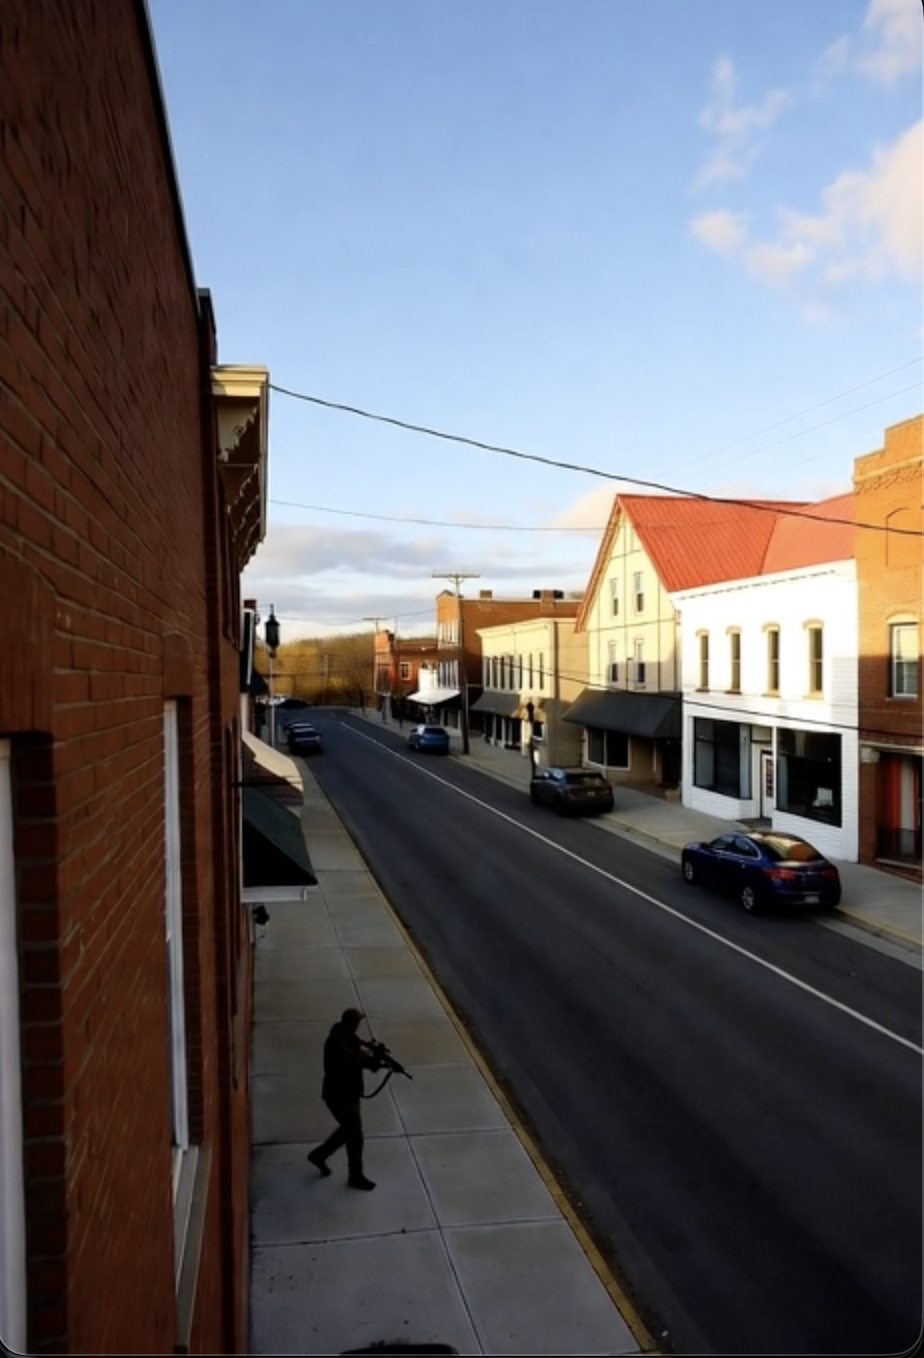
Object: person

Object: weapon